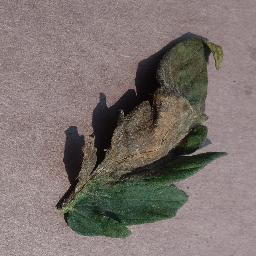
Label: Tomato___Late_blight